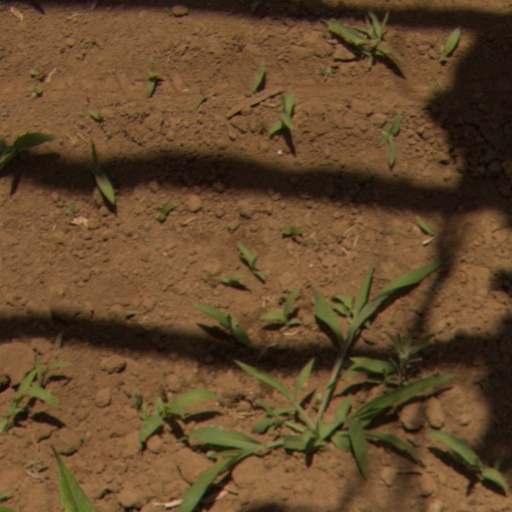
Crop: Jerusalem artichoke